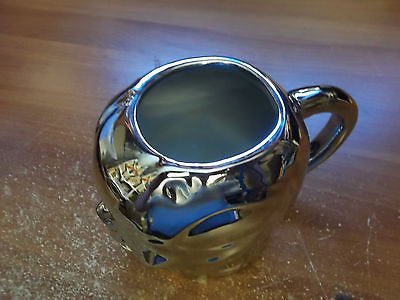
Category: mug